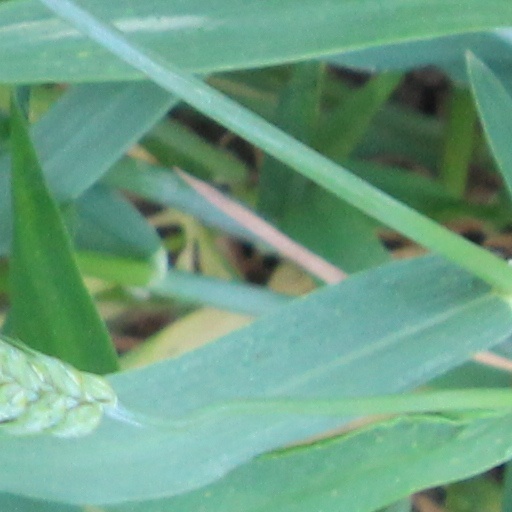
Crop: wheat